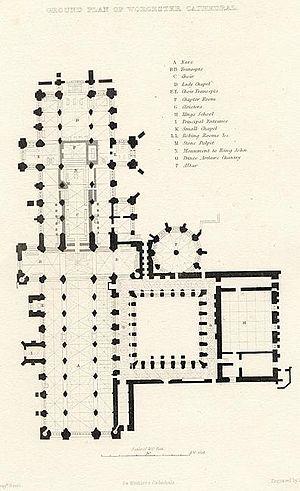
La cathédrale de Worcester est une cathédrale anglicane située sur les bords de la Severn à Worcester, en Angleterre. Elle est le siège de l'évêché anglican de Worcester. Son nom officiel est « l'église cathédrale du Christ et la Très Sainte Vierge Marie la Vierge de Worcester ».